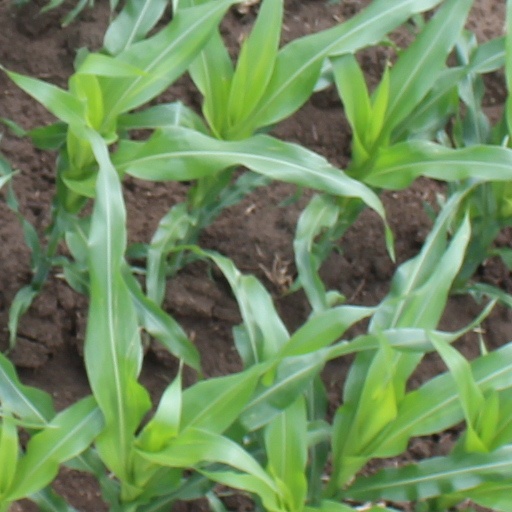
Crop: maize; corn